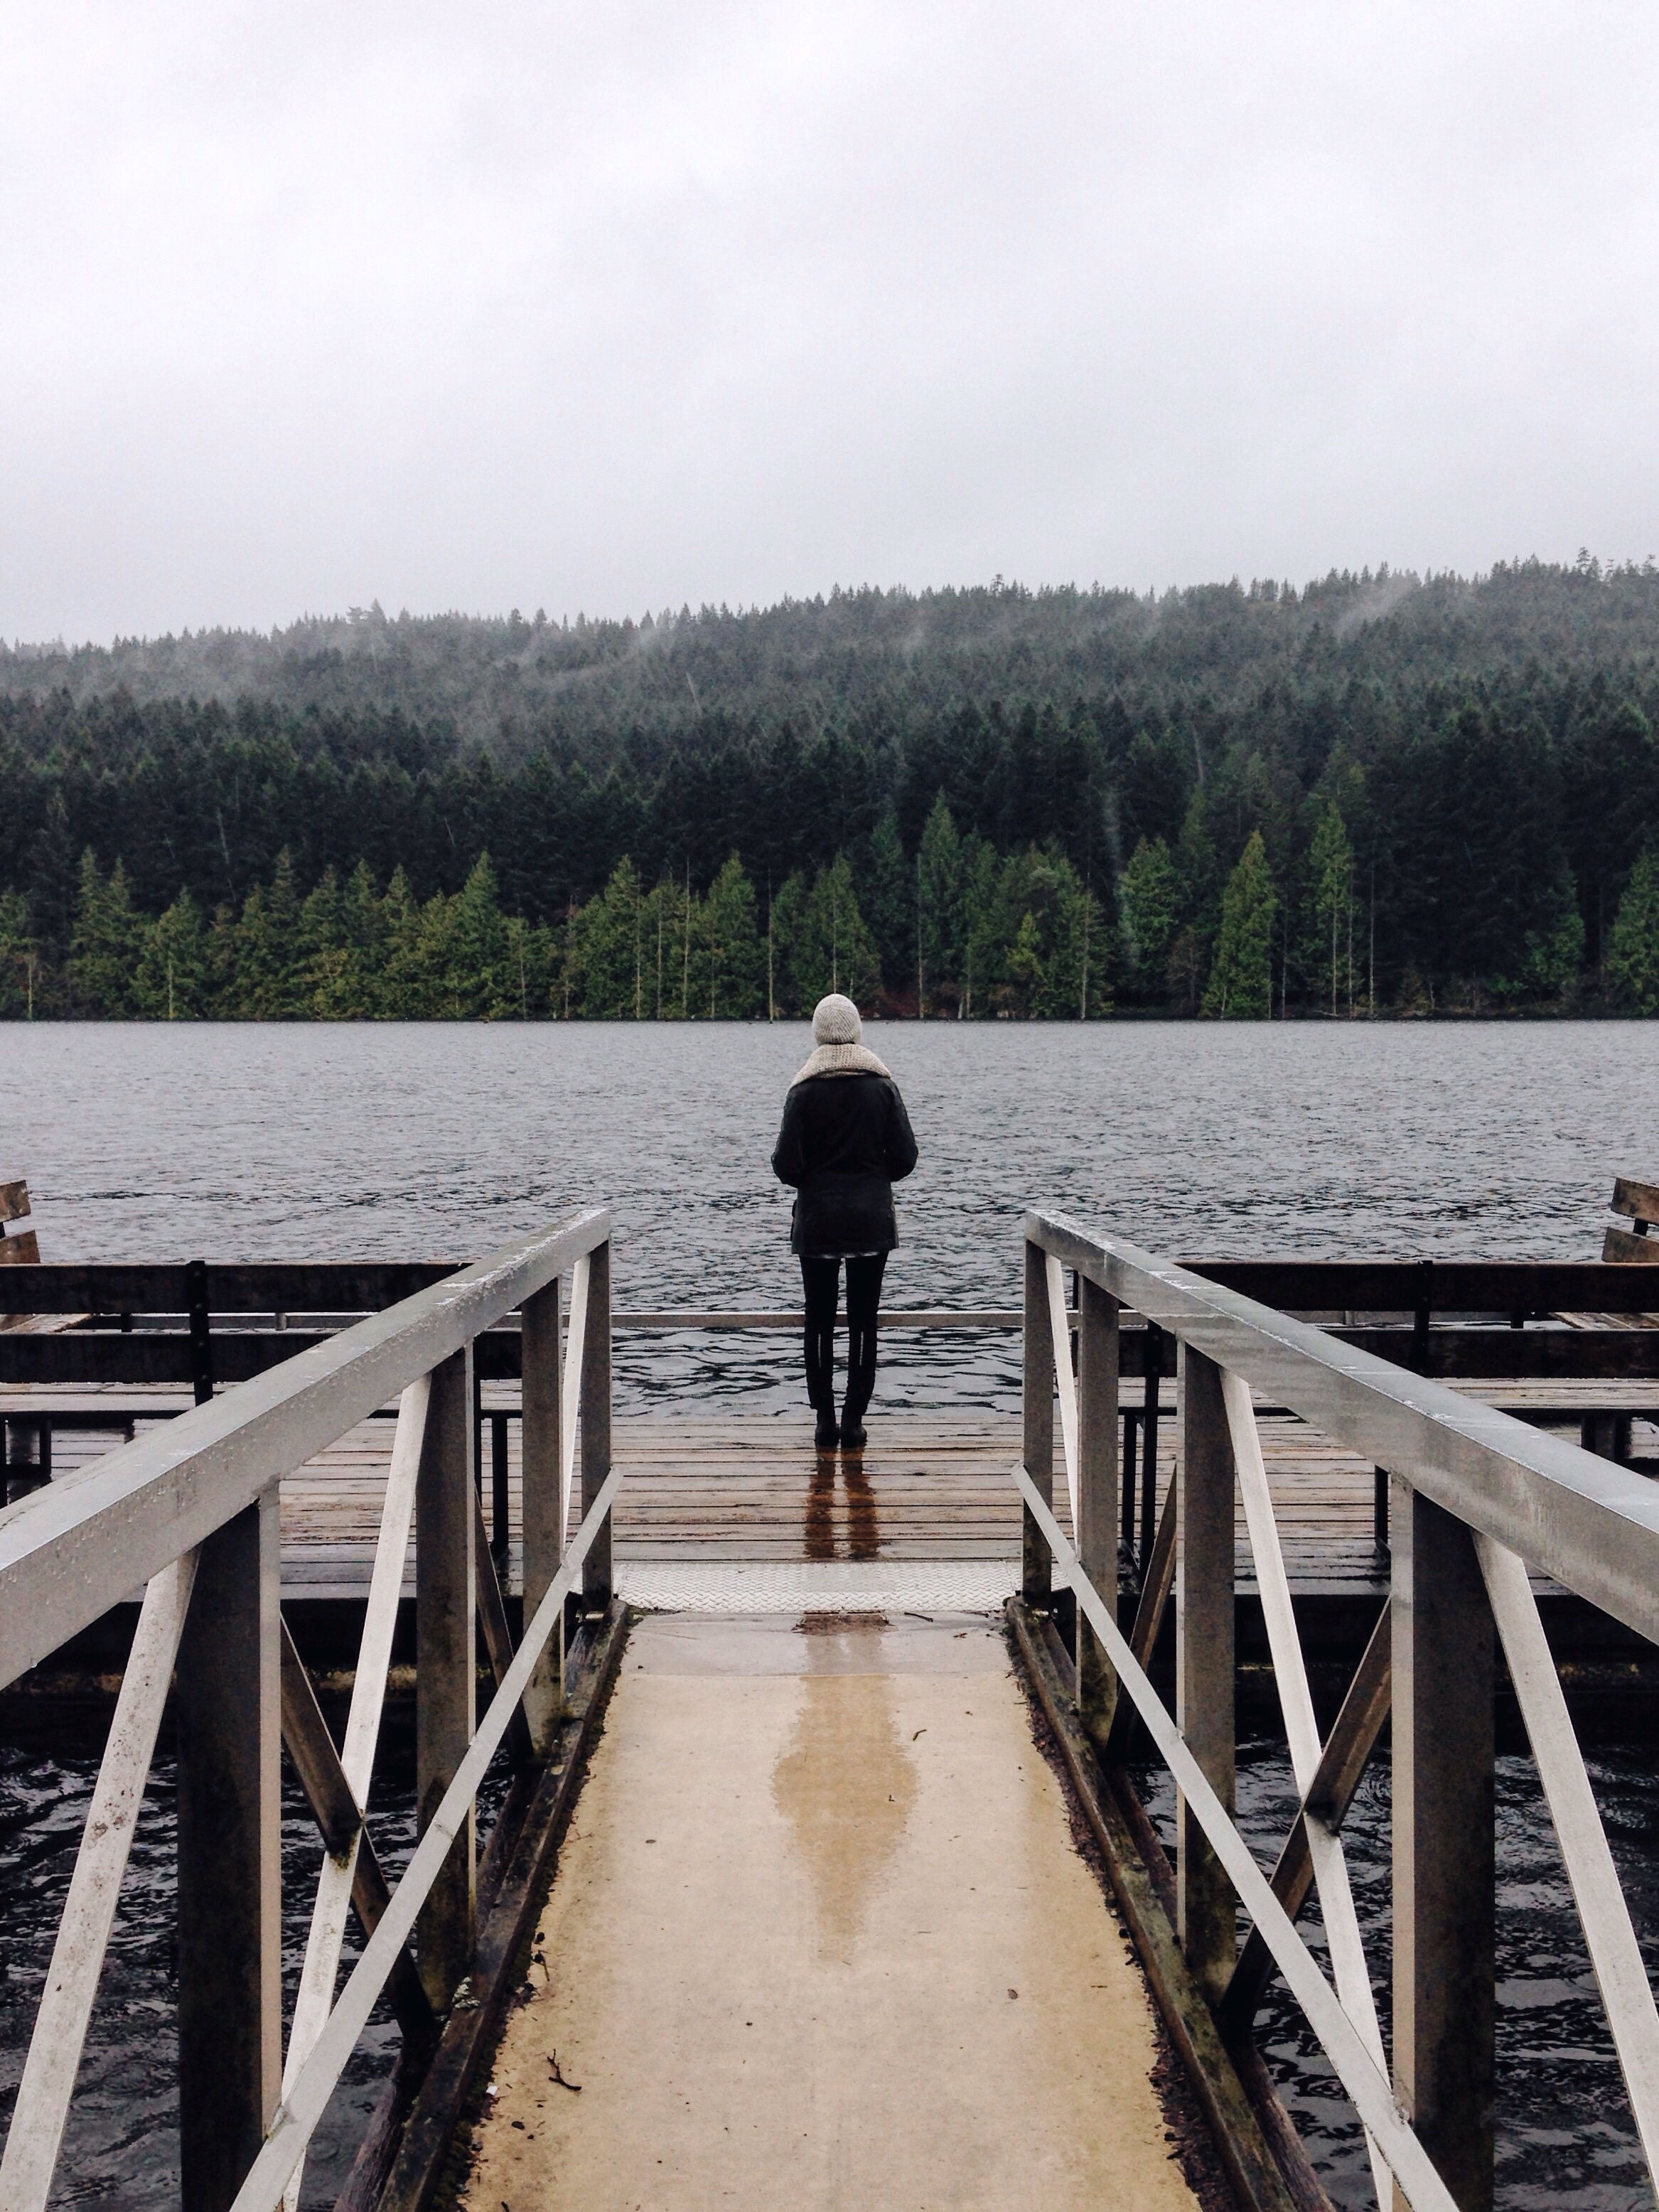
sea, water, dock, bridge, lake, pier, river, walkway, reservoir